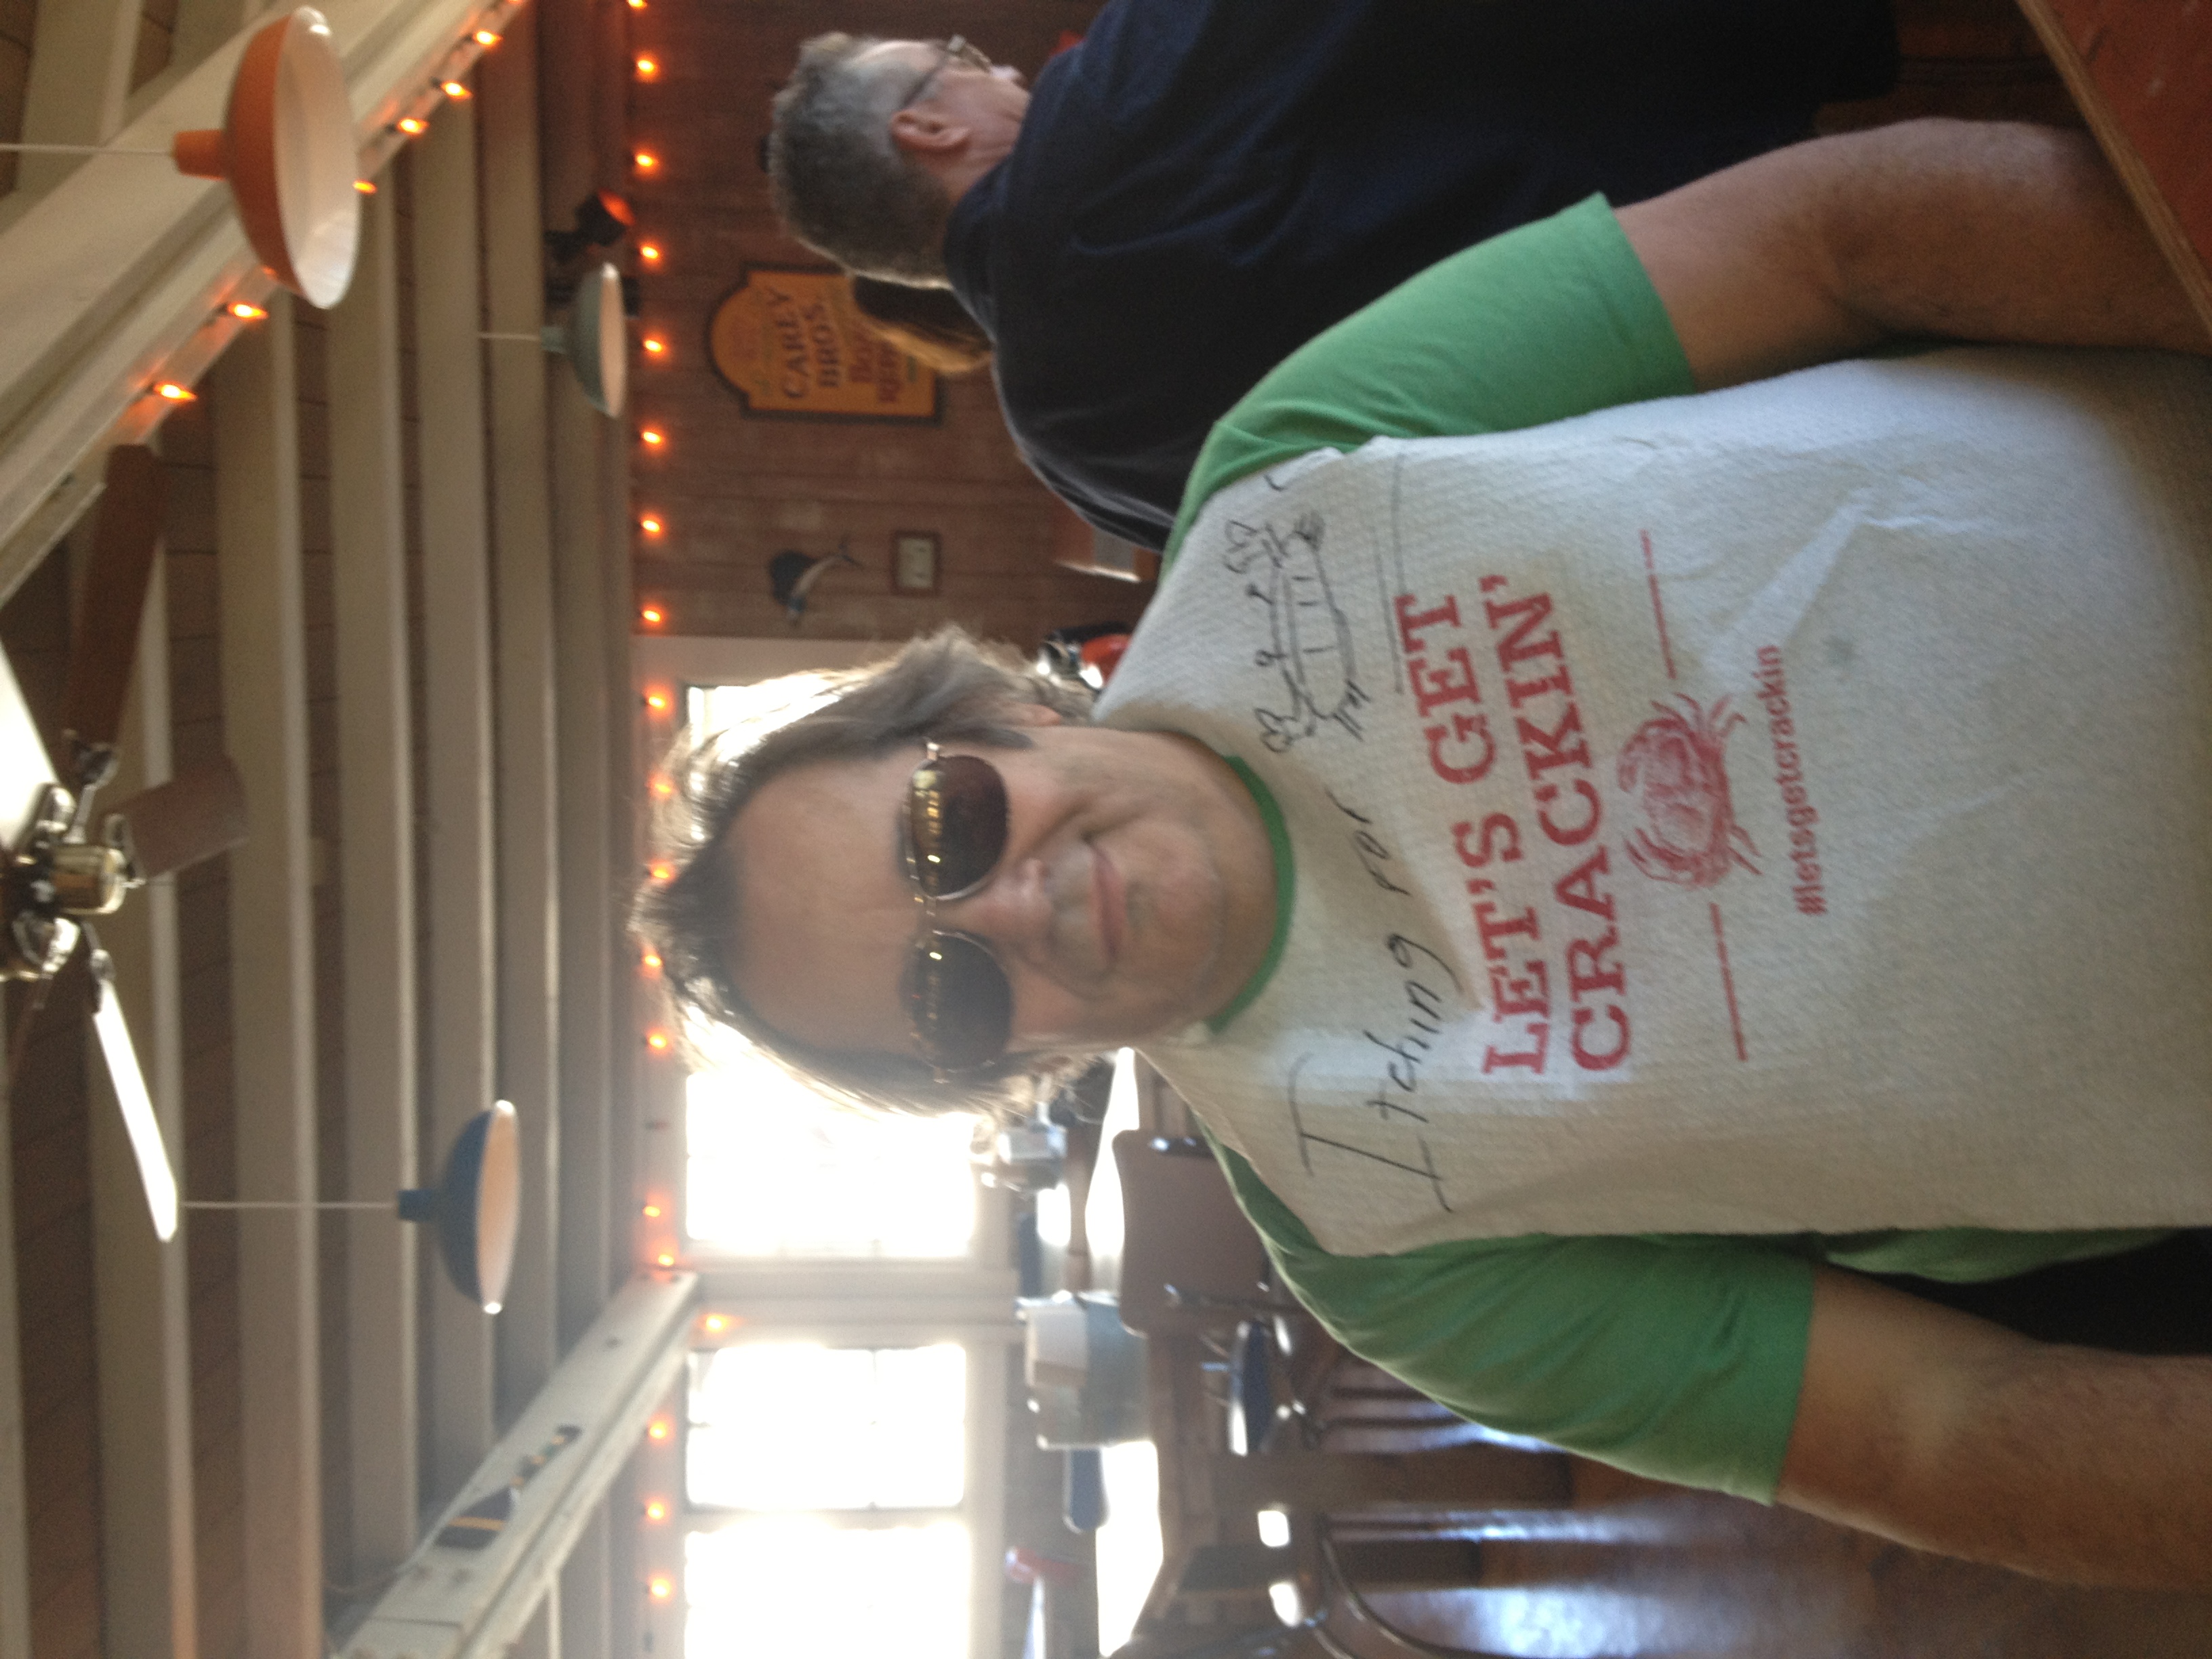
day, sense